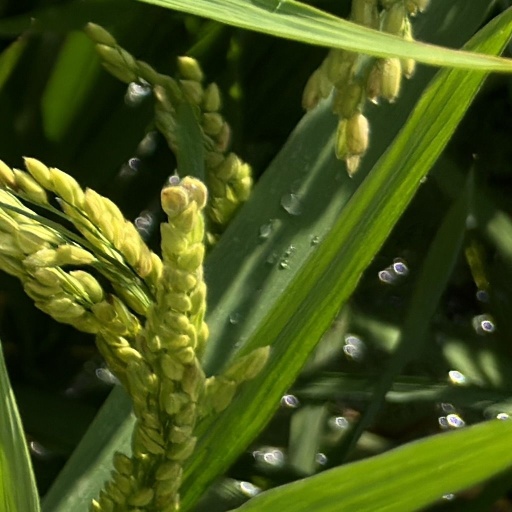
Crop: rice